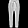
Label: Trouser